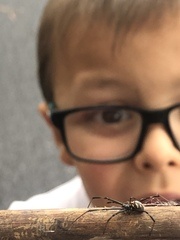
Species: Lactrodectus_hesperus